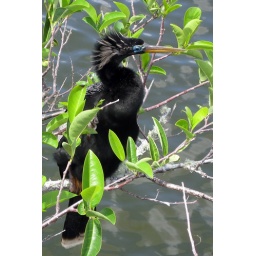
During mating season, bright blue markings appear around the eyes of the male Anhinga